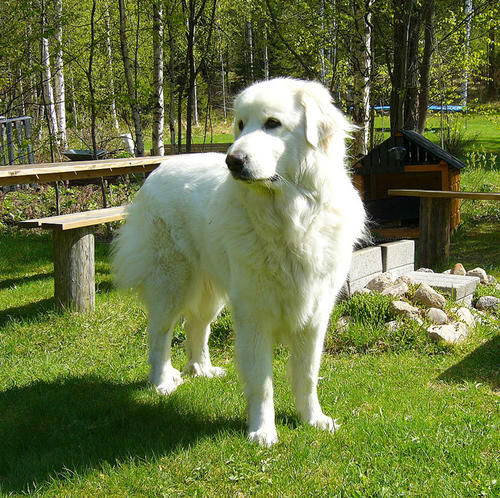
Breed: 225-n000073-Great_Pyrenees